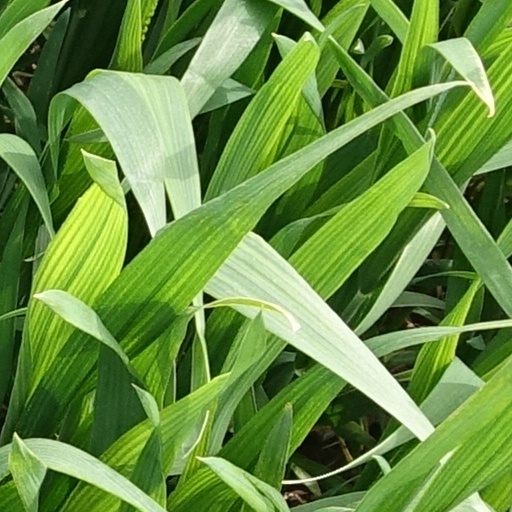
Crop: wheat